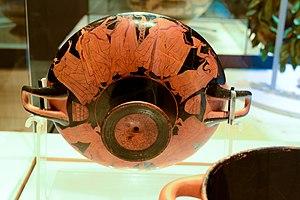
Coupe
La coupe attribuée au peintre Macron conservée au musée Saint-Raymond de Toulouse est un vase à boire à figures rouges de la Grèce antique illustrant le thème festif du symposion.